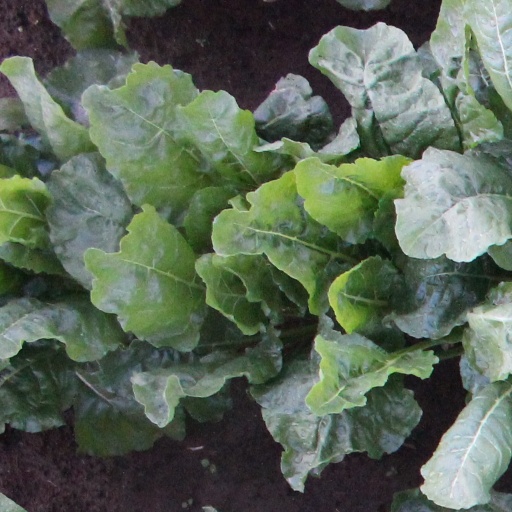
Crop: sugar beet